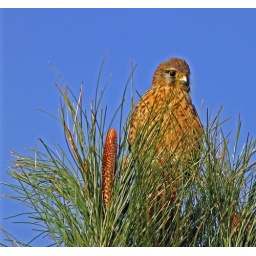
Kestrel up in a pine tree